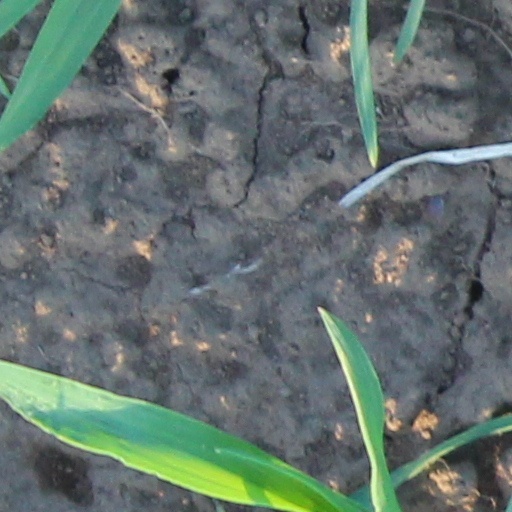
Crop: wheat